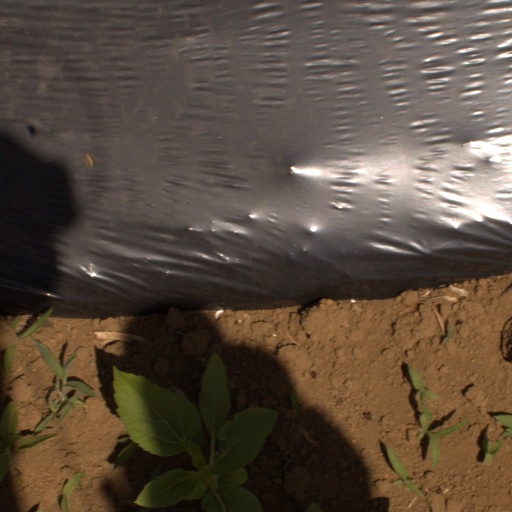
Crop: Jerusalem artichoke